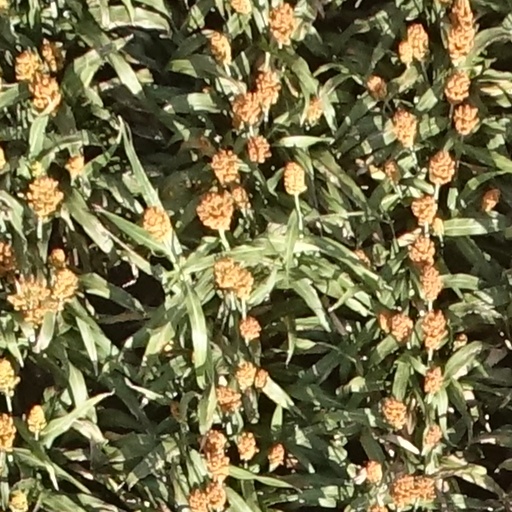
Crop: sorghum